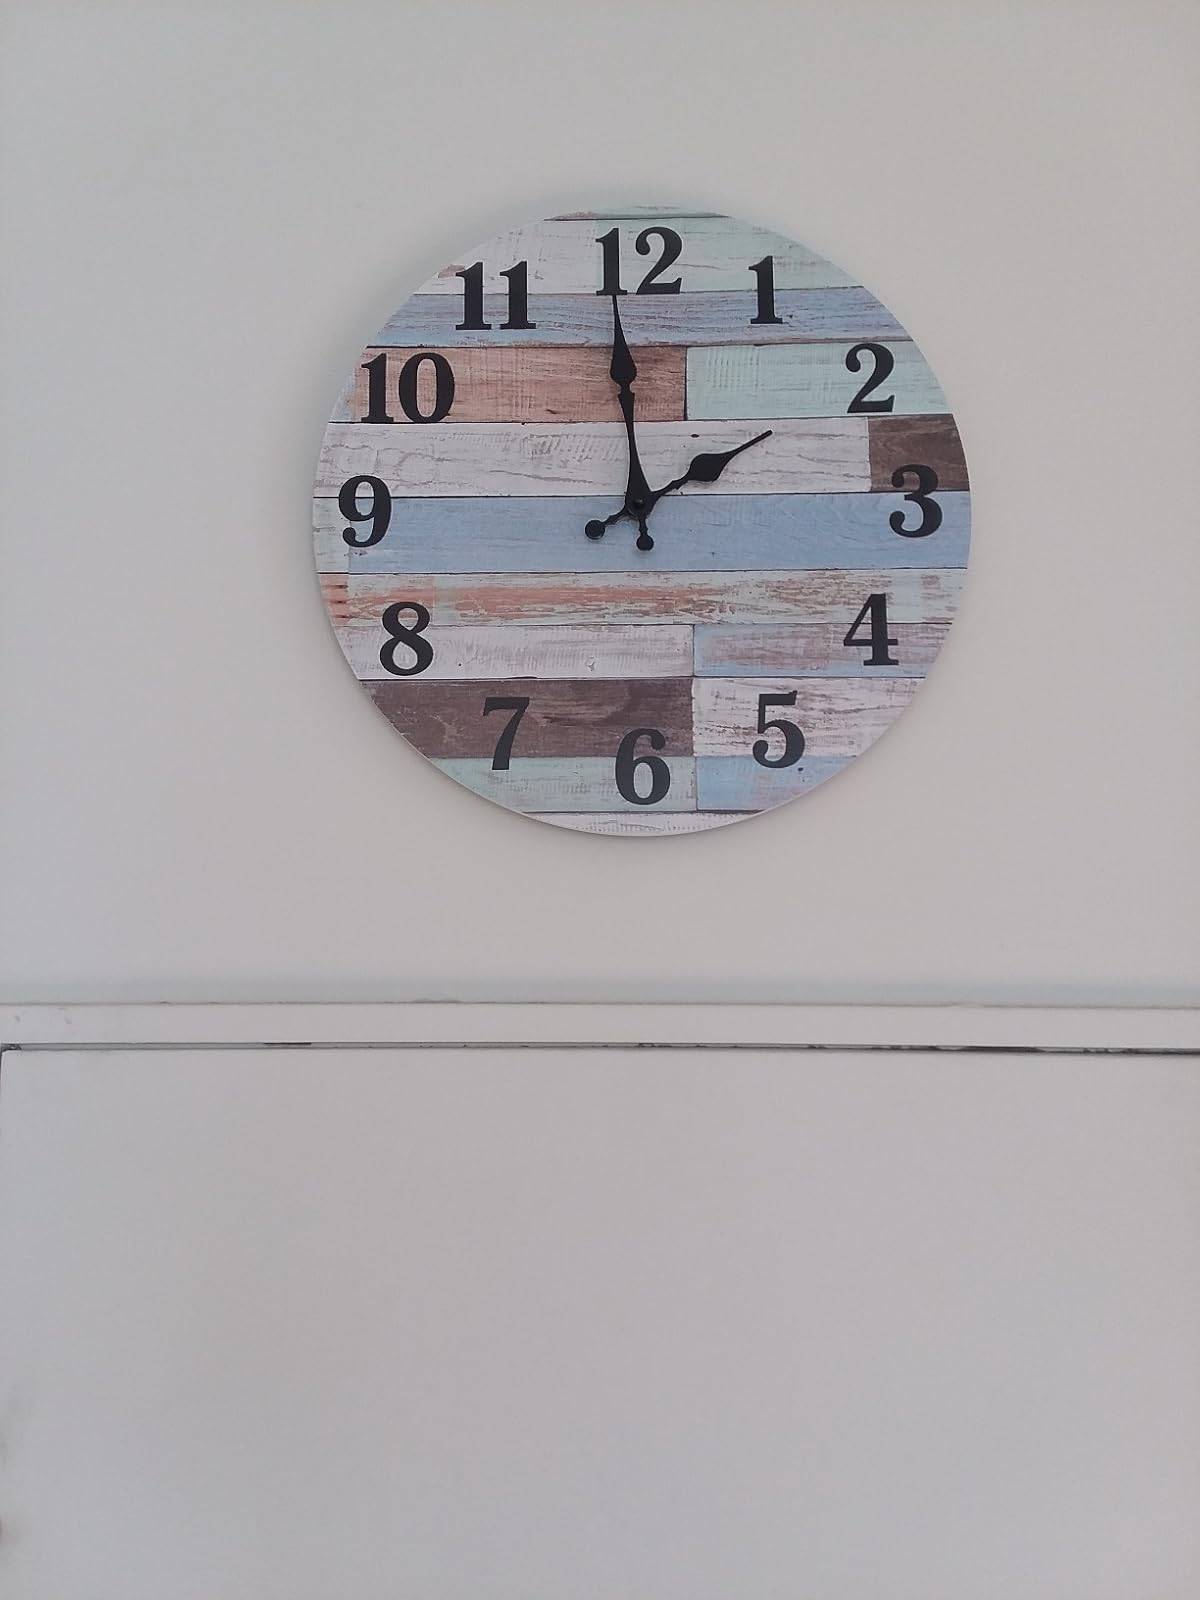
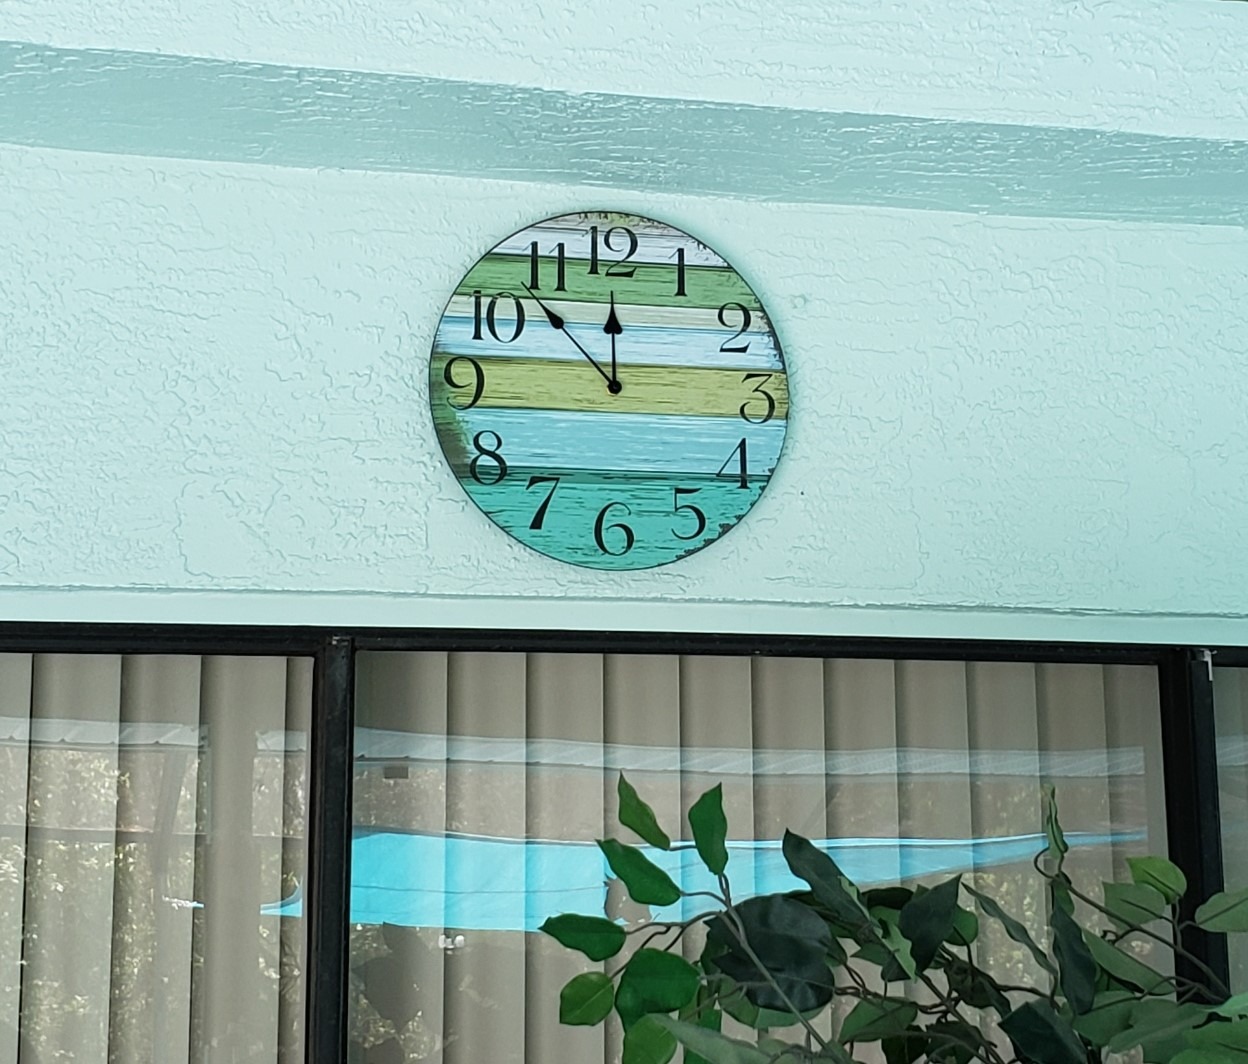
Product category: clock
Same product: no